Lightsaber

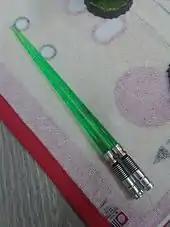
Lightsaber chopsticks

Over the years, advancements in technology have allowed for the creation of increasingly immersive and realistic lightsaber replicas.